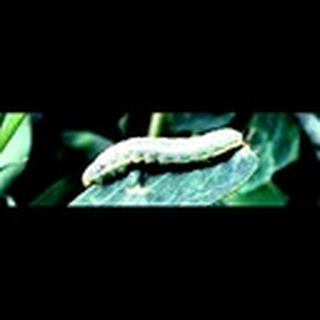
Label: cotton_army_worm